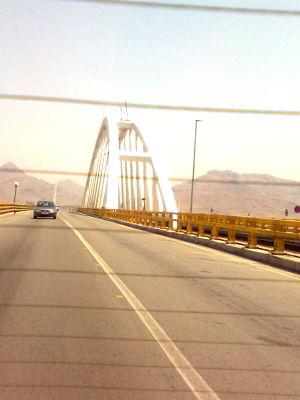
Le pont du lac d'Ourmia traverse le lac d'Ourmia à Ourmia en Iran permettant de relier les deux provinces d'Azerbaïdjan occidental et oriental.
Cette liste de ponts d'Iran a pour vocation de présenter une liste de ponts remarquables d'Iran, tant par leurs caractéristiques dimensionnelles, que par leur intérêt architectural ou historique.